South Atlantic Convergence Zone

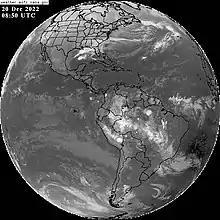
SACZ in December 2022

The South Atlantic convergence zone, or SACZ, is an elongated axis of clouds, precipitation, and convergent winds oriented in a northwest–southeast manner across southeast Brazil into the southwest Atlantic Ocean. By definition, the feature is a monsoon trough. It is strongest in the warm season. Thunderstorm activity along the feature magnifies over three or more days when the Madden–Julian oscillation passes into the region, due to the enhanced upper divergence. Low level winds over Rondônia are tied to the strength of this zone, where westerly wind anomalies correlate to active phases of the South American monsoon, while easterly wind anomalies indicate breaks of activity along the SACZ. The feature is also strongest with negative anomalies in the sea surface temperature pattern lie over the southern Atlantic Ocean, while opposite conditions prevail across the northern Atlantic Ocean.